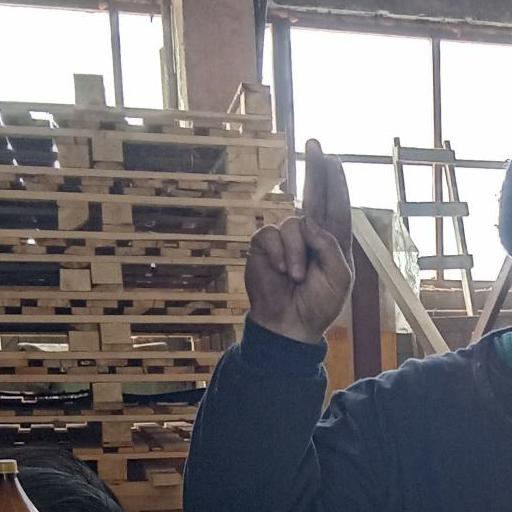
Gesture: two_up